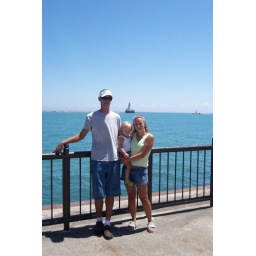
Jayson, Carissa, and me standing in front of a light house that was from Oregon to Chicago